Minotaur

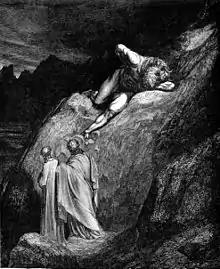
Dante and Virgil meet the Minotaur, illustration by Gustave Doré

Kerényi Károly viewed the Minotaur, or Asterios, as a god associated with stars, comparable to Dionysus. Coins minted at Knossos from the fifth century showed labyrinth patterns encircling a goddess's head crowned with a wreath of grain, a bull's head, or a star. Kerényi argued that the star in the Labyrinth was in fact Asterios, making the Minotaur a "luminous" deity in Crete, associated with a goddess known as the Mistress of the Labyrinth.